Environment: real
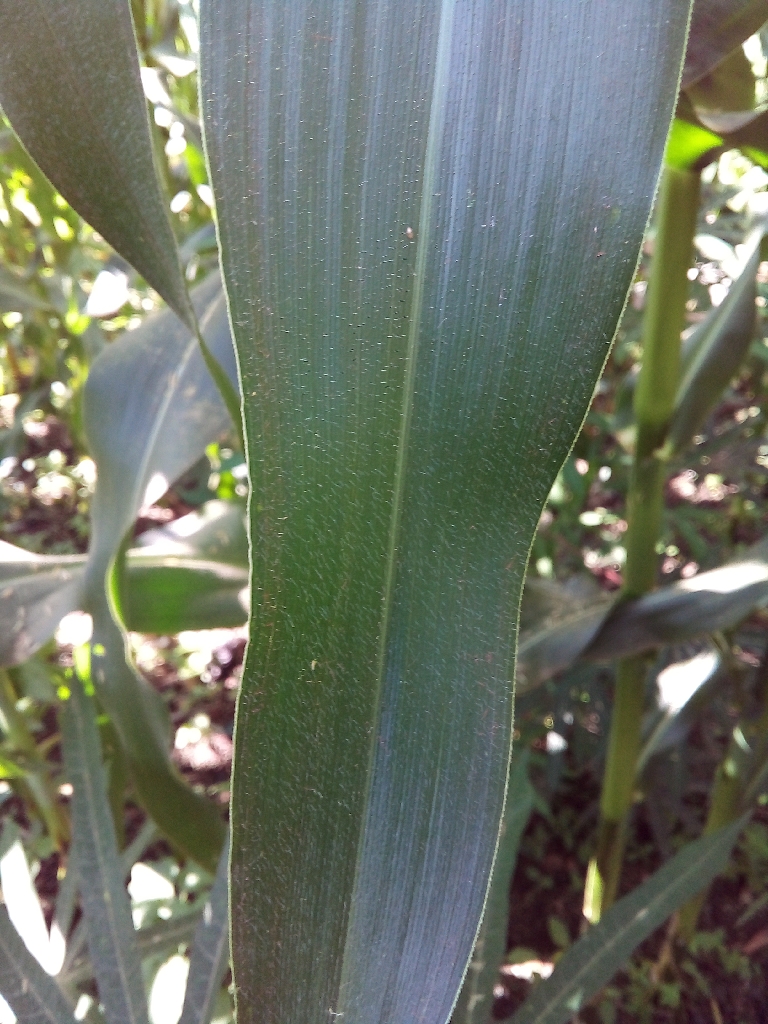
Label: healthy